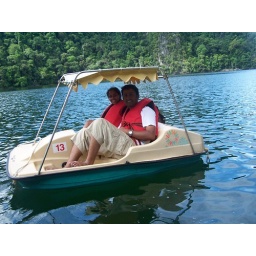
Pedalling in a fresh water lake between mountains on the island